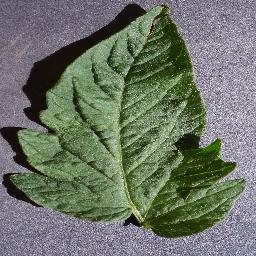
Label: Tomato___healthy